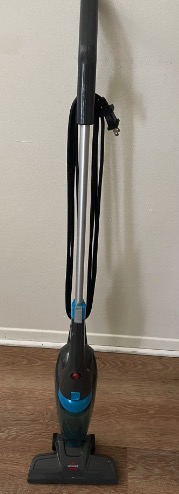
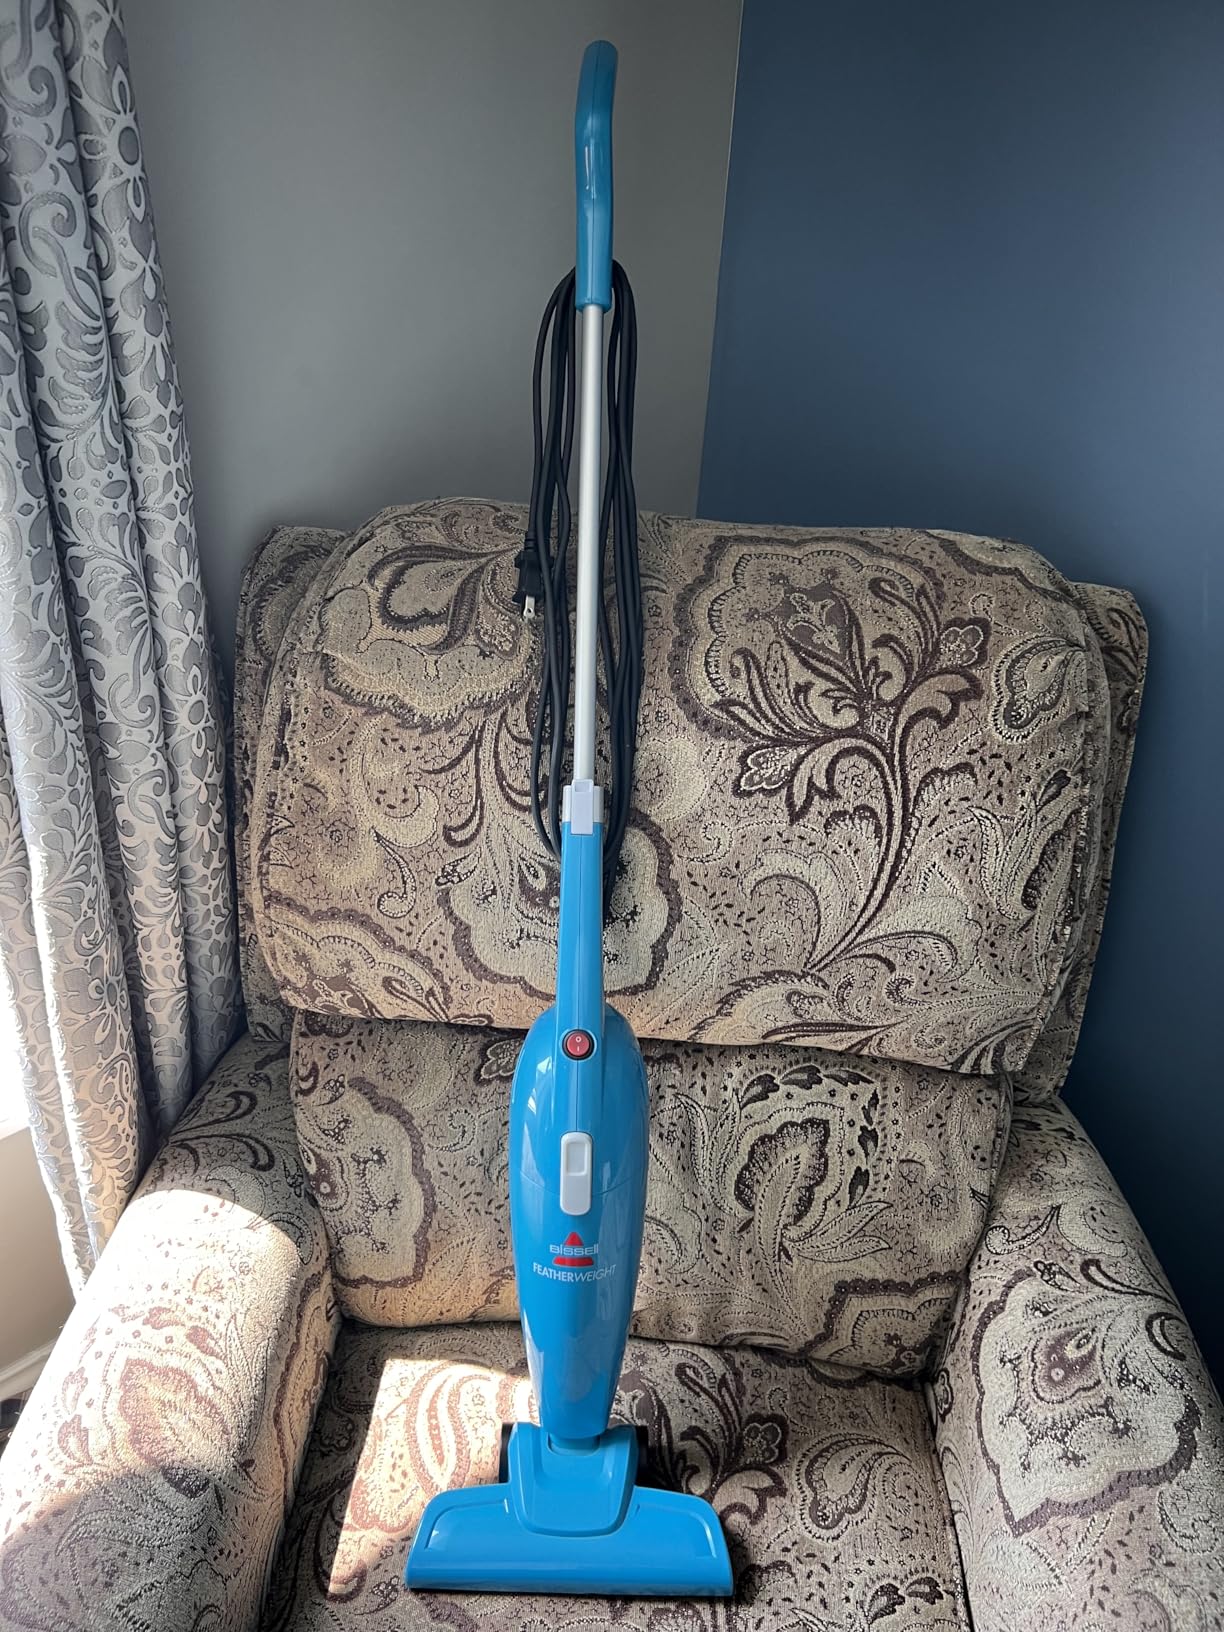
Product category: items_vacuum
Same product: no